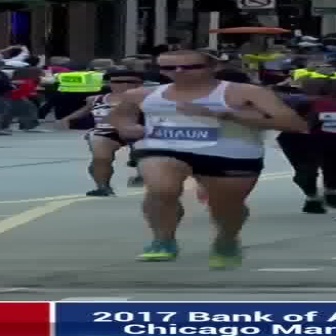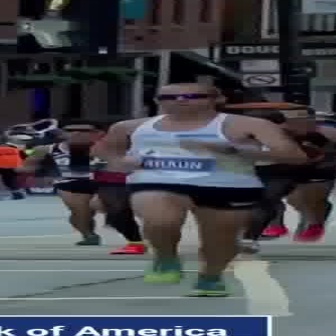
  Please identify the target specified by the bounding box [86,49,306,270] in the first image and locate it in the second image. Return the coordinates in [x_min,y_min,x_max,y_max] format.
Answer: [91,82,305,296]